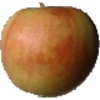
Label: Apple Red 2